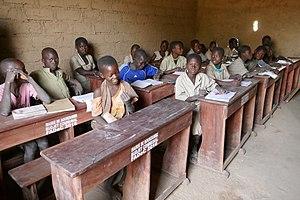
Ecole primaire publique de Dimatadoni (arrondissement de Manta, commune de Boukombé, Atakora, Bénin).